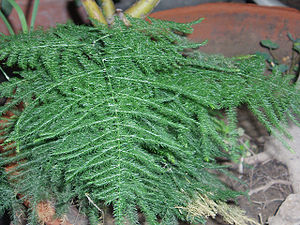
Fyllokladie
Slørasparges (Asparagus setaceus)
Et fyllokladie er en omdannelse af en plantes skud, sådan at det træder i bladets sted, hvad angår fotosyntese. Fyllokladier er grønne og flade dværgskud, der ser ud som og fungerer helt som blade. En forskel er der dog, for fyllokladierne har ikke spalteåbninger, sådan som ægte blade har. Dette giver planter med fyllokladier en fordel under varme og tørre egne.